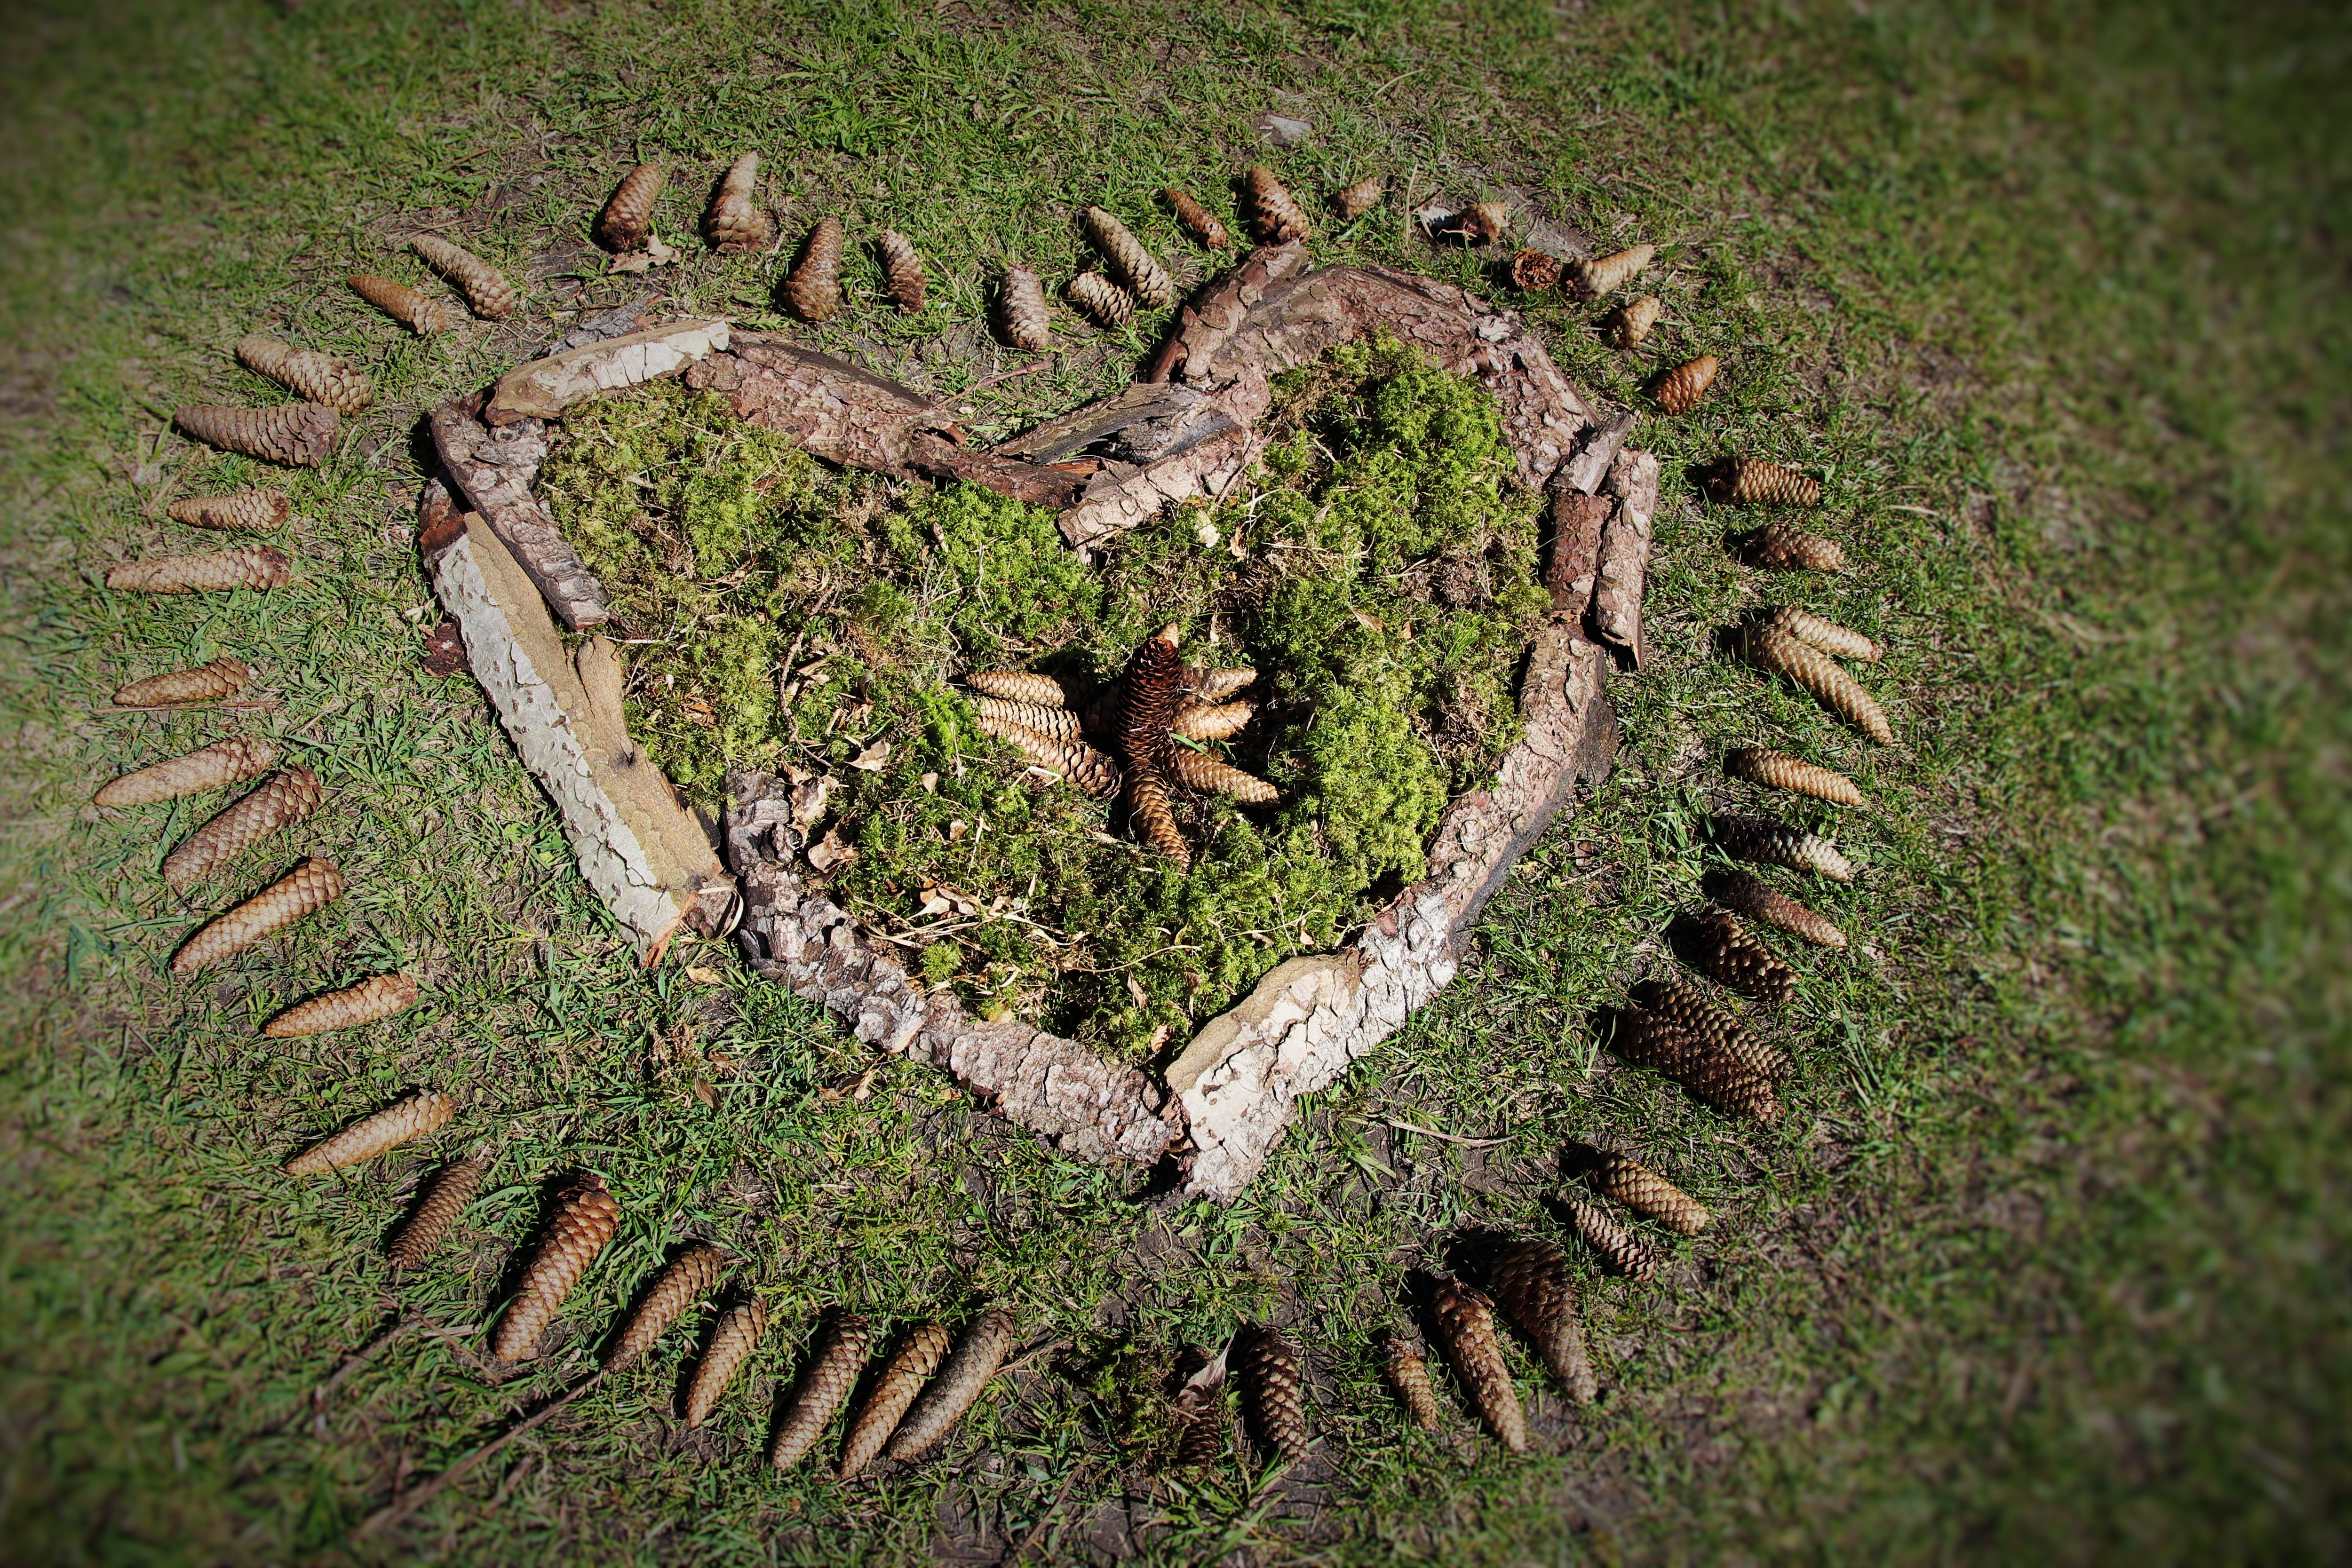
tree, nature, forest, branch, plant, wood, meadow, leaf, flower, trunk, wildlife, love, heart, soil, botany, flora, fauna, tap, woodland, habitat, ecosystem, woody plant